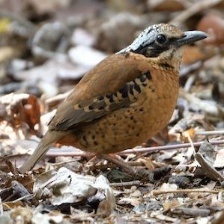
Species: EARED PITA
Scientific name: HYDRORNIS PHAYREI